Donnie Nelson

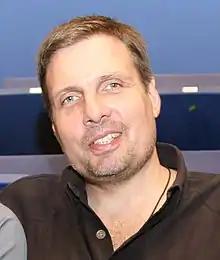
Nelson in 2007

Donn Charles Nelson (born September 10, 1962) is an American basketball executive who previously held general manager and president of basketball operations roles for the Dallas Mavericks of the National Basketball Association (NBA). He is the son of Hall of Fame basketball coach Don Nelson. In a 2007 "Sports Illustrated" article ranking the NBA's personnel bosses from 1 to 30, Nelson was ranked 2nd. In a 2009 Yahoo Sports article, Nelson was ranked the third-best general manager of the decade after producing nine 50-plus-win seasons in a row and the first finals appearance in franchise history in 2006. Nelson assembled the Mavericks team that would later win the 2011 NBA championship. Having served since 2005, Nelson was the longest-tenured general manager in the NBA at the time of his parting with the Mavericks in 2021.